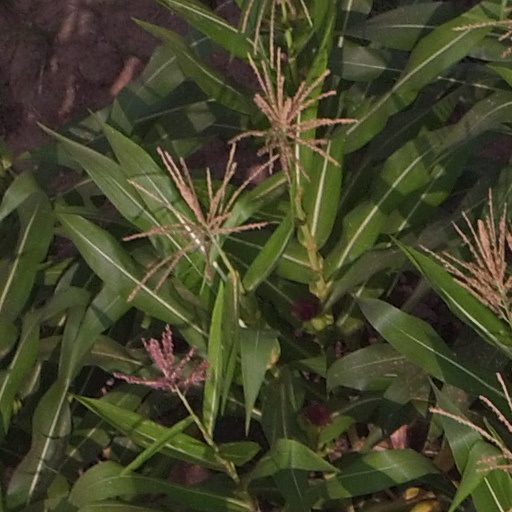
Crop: maize; corn